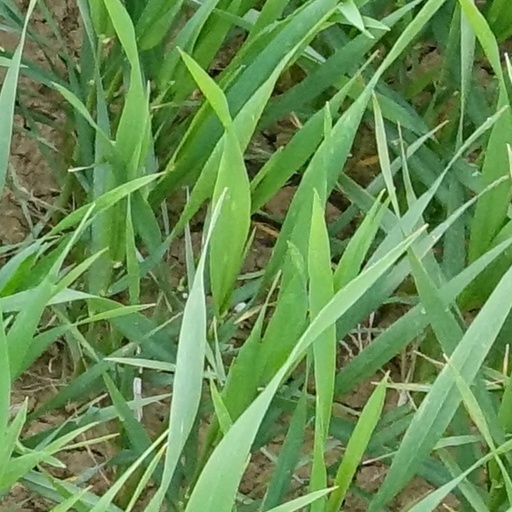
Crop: wheat